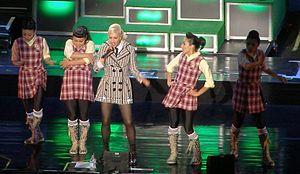
Wind It Up est une chanson aux sonorités pop-rap écrite par Gwen Stefani et Pharrell Williams. La chanson reprend une interpolation de la chanson The Lonely Goatherd, composée par Richard Rodgers et Oscar Hammerstein II et extraite de la comédie musicale La Mélodie du bonheur et du film La Mélodie du bonheur. La chanson est présente sur la tournée Harajuku Lovers Tour 2005 de Stefani avant d'être intégrée à l'album studio The Sweet Escape sorti en décembre 2006.